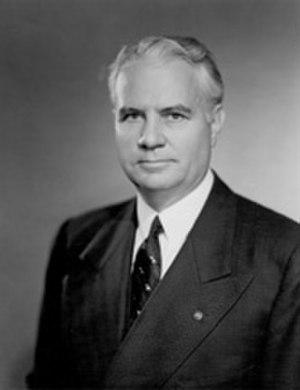
Un sole executive agreement désigne une procédure de négociations internationales en droit américain, se distinguant d'une part des traités, d'autre part des congressional-executive agreements. Cette distinction est interne au droit américain: pour le droit international, les accords pris selon chacune de ces procédures sont tous des traités. De manière générale, les « accords exécutifs » ne figurent pas explicitement dans la Constitution, mais ont été autorisés dès 1792 par une loi du Congrès concernant la poste.
L'Amendement Bricker est le nom donné à une série d'amendements proposés à la Constitution américaine par John Bricker et examinée par le Sénat américain dans les années 1950. L'amendement Bricker vise à limiter les pouvoirs du président, notamment en ce qui concerne les sole executive agreements.